Jarrod Bowen

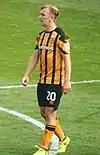
Bowen playing for Hull City in 2017

After Hereford were expelled from the Football Conference in June 2014, Bowen signed for Premier League club Hull City on 8 July on a free transfer. After impressing during pre-season in 2016, he made his debut for Hull on 23 August, playing the full 90 minutes in a 3–1 away victory over Exeter City in the 2016–17 EFL Cup. On 7 November 2016, Bowen signed a new two-year contract with Hull.